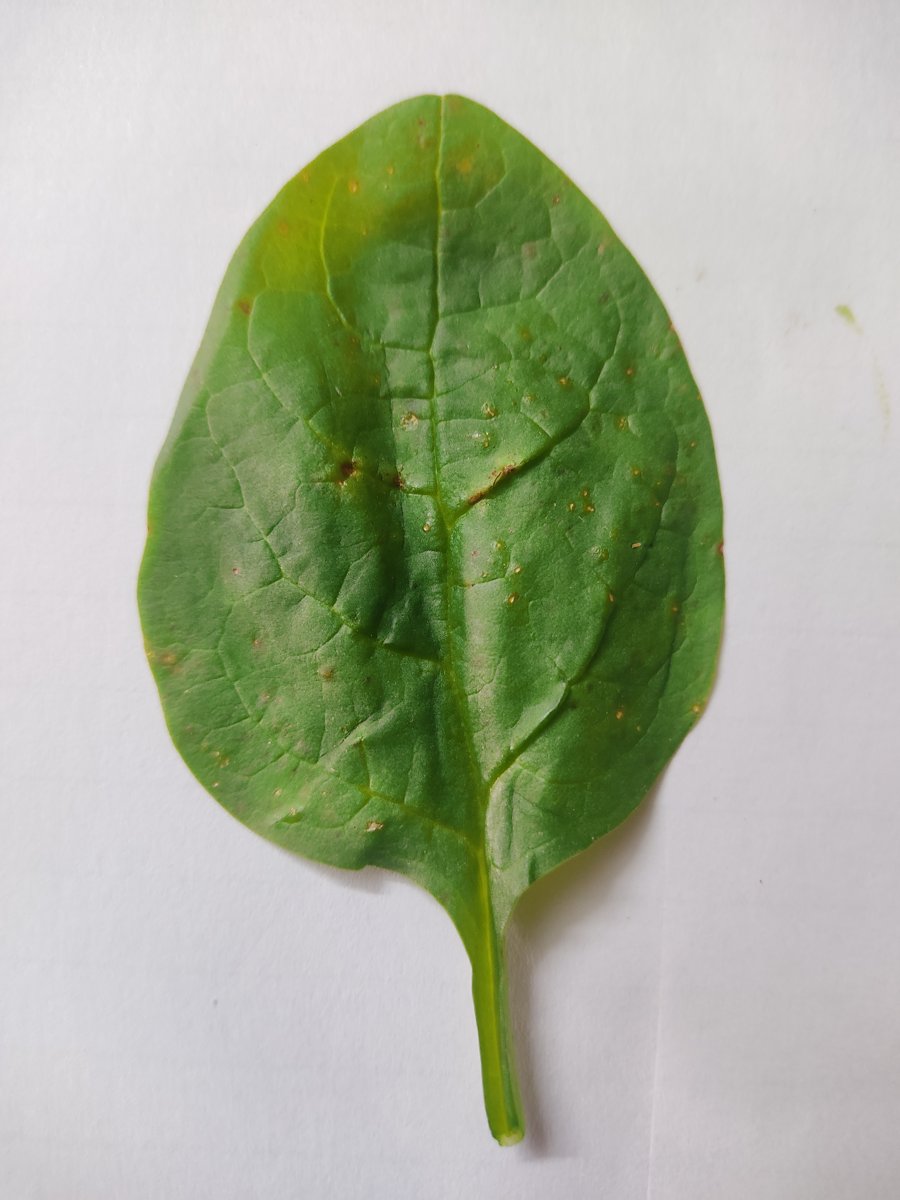
Label: Healthy-Leaf